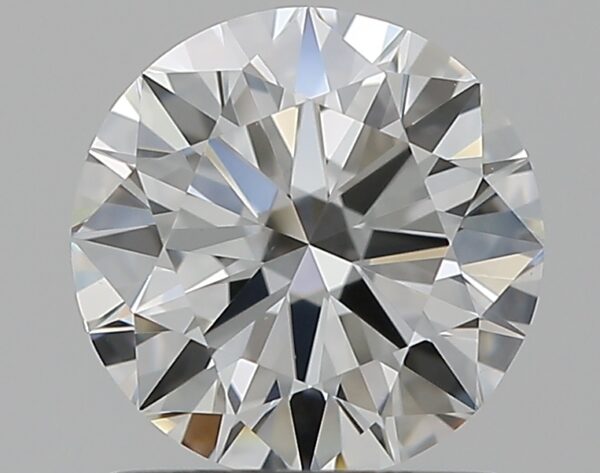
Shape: round
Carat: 1
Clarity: VS1
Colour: G
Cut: EX
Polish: EX
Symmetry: VG
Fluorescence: F
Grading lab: GIA
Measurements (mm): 6.34 x 6.41 x 3.89